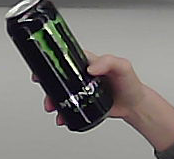
Product: monster_energydrink